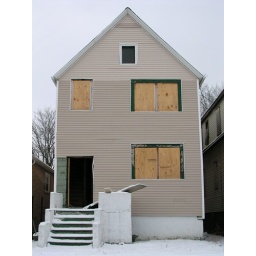
6926 S. Wood (built in 1901) *The house next door (6924 S. Wood) is also boarded up.